Hostages (Israeli TV series)

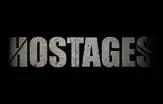

Hostages is an Israeli drama television series that was first broadcast on Channel 10 in October 2013. The series was created by Rotem Shamir and Omri Givon and produced by Chaim Sharir.